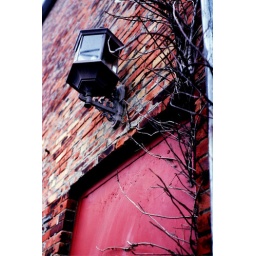
Angled shot of a lamp above a red door.....some cool lookin vines to i guess